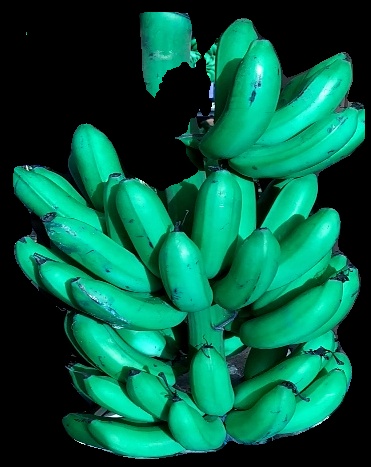
Variety: rasbale
Grade: grade1